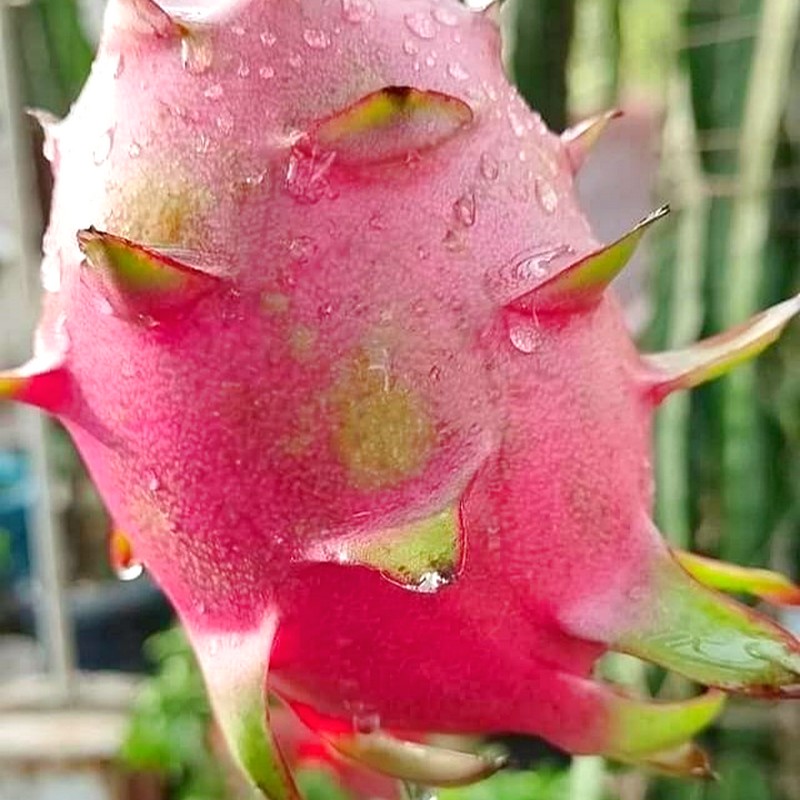
Label: Mature Dragon Fruit